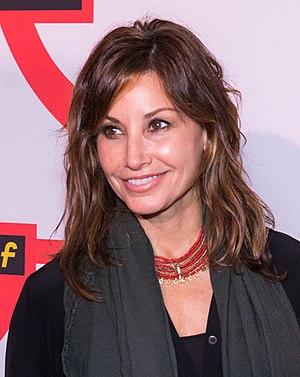
Gina Gershon née le 10 juin 1962 à Los Angeles, est une actrice et productrice américaine.